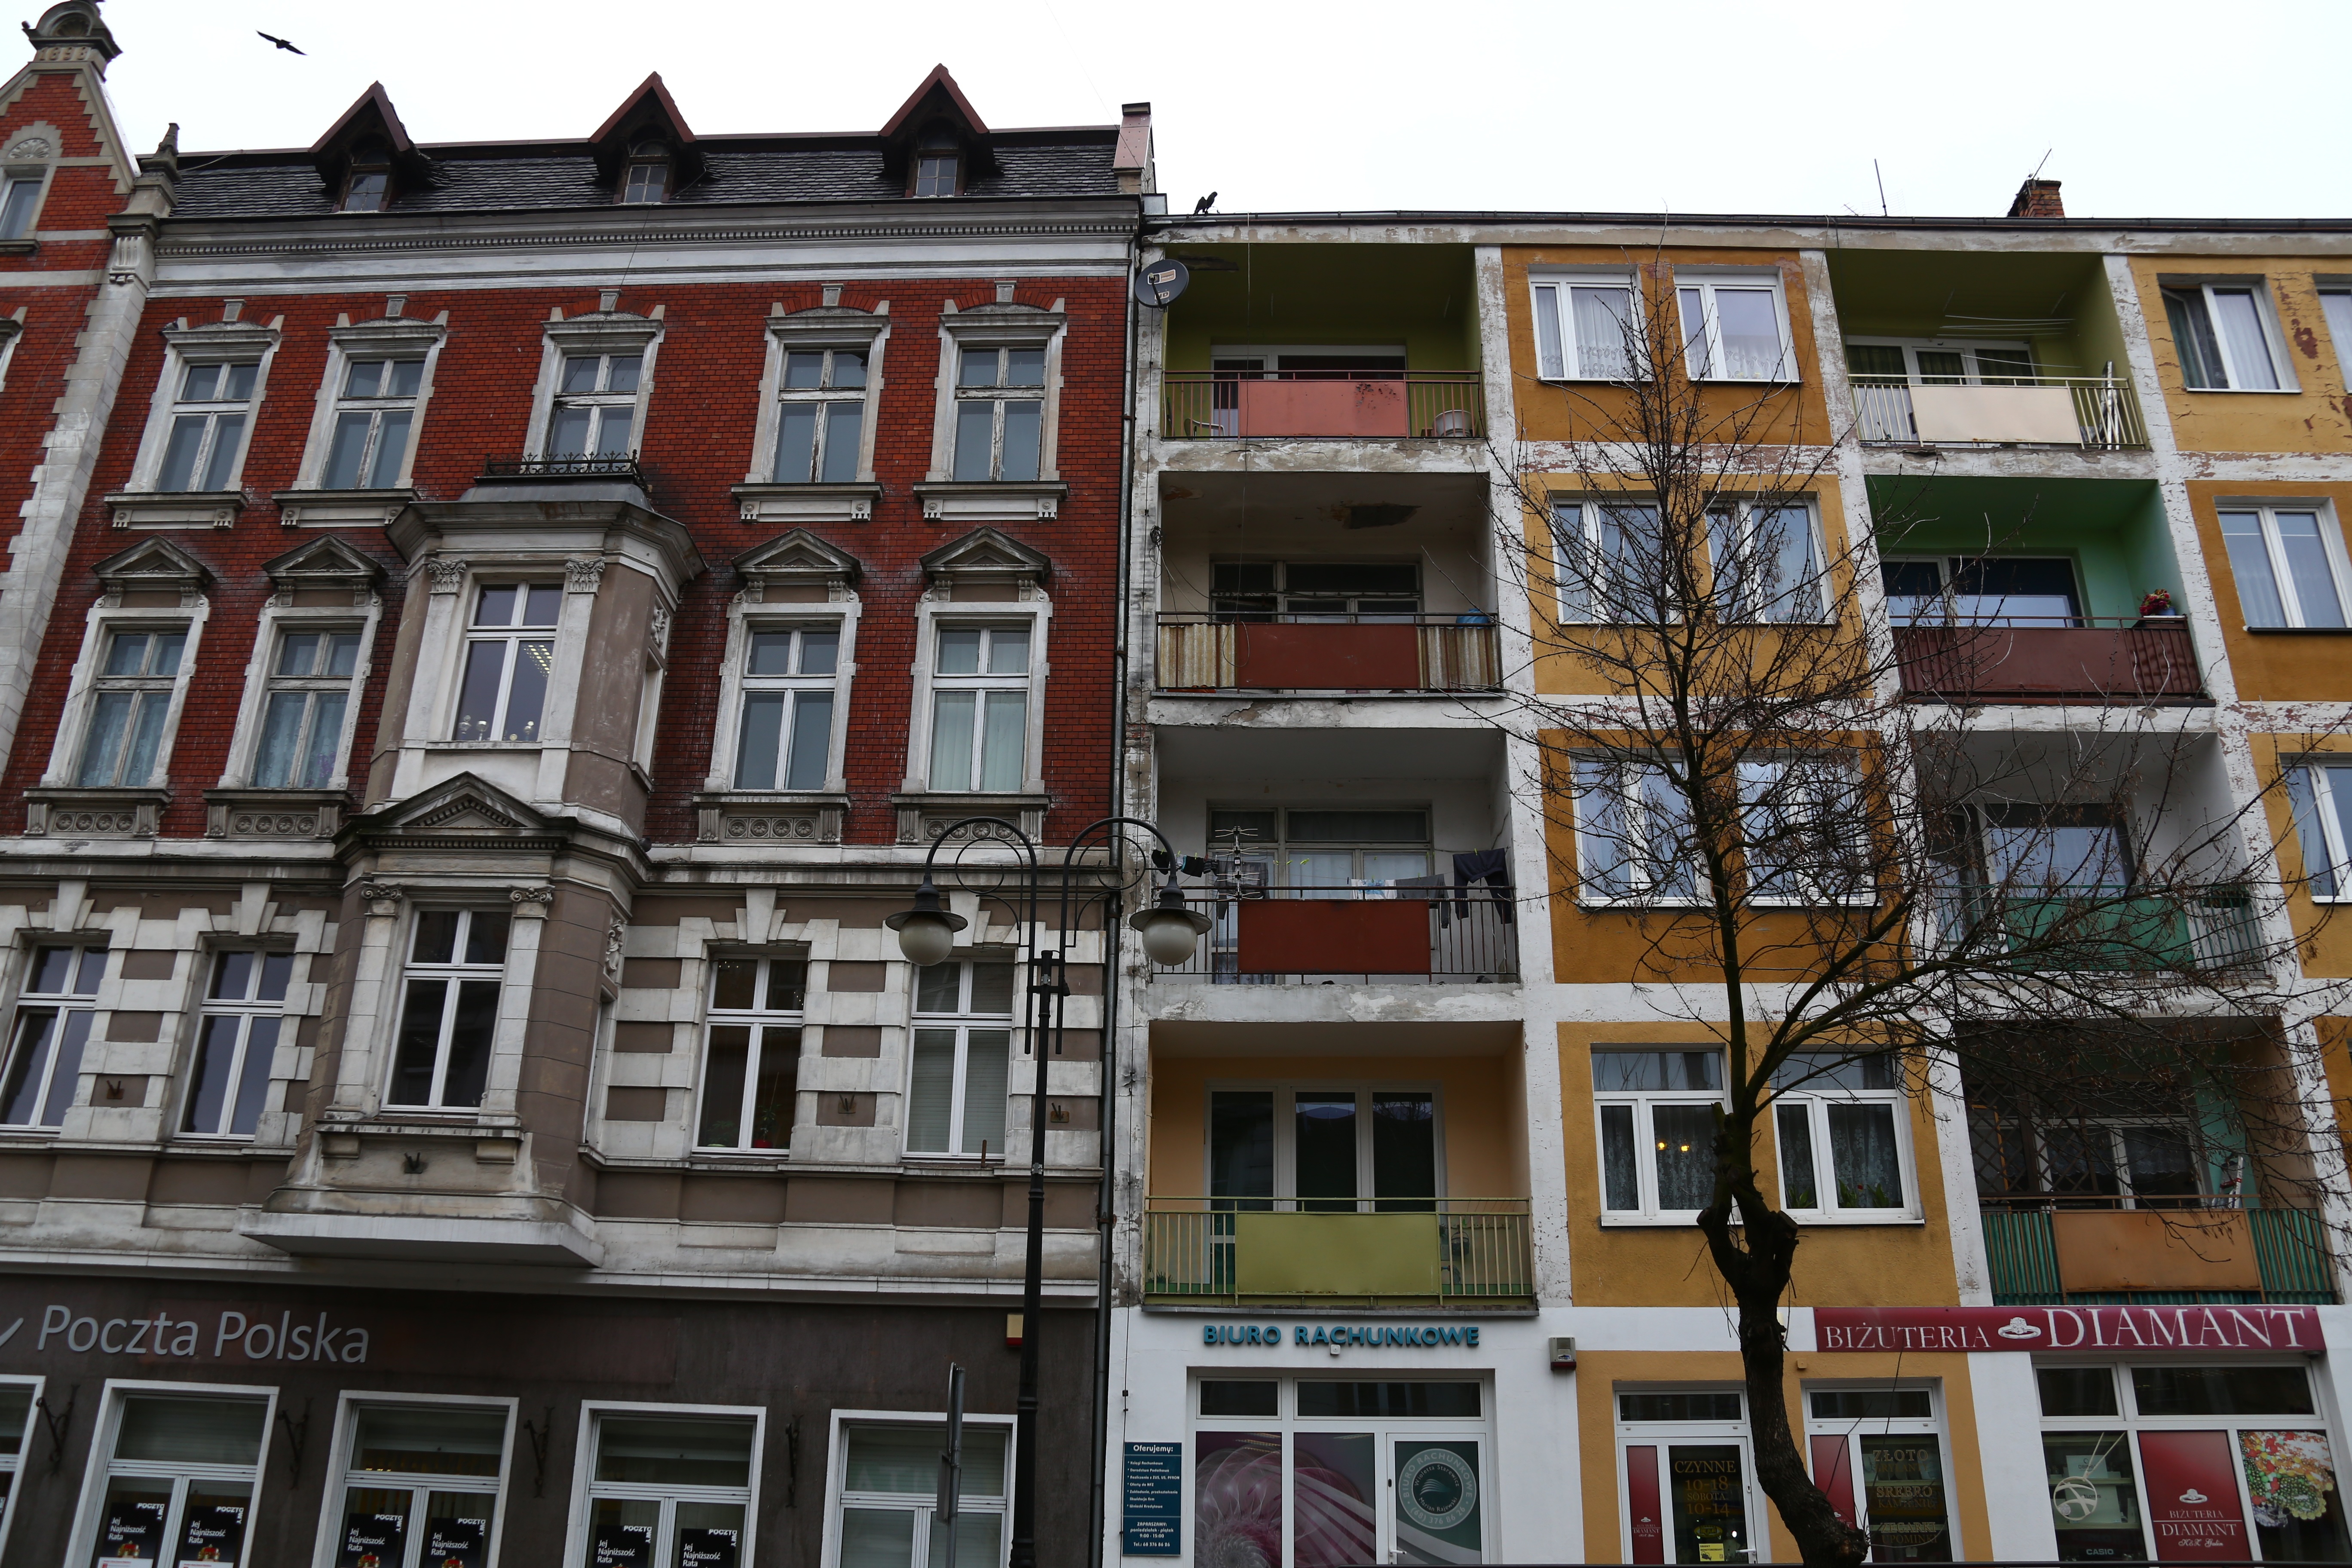
architecture, house, window, town, building, city, home, downtown, balcony, facade, property, apartment, tower block, buildings, poland, estate, condominium, neighbourhood, residential area, nowa s l